Fiebre de amor

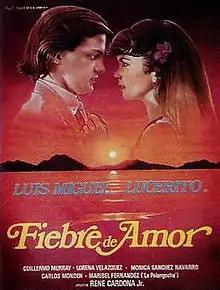
Poster

Fiebre de amor ('Love Fever') is a 1985 Mexican musical drama film. This film won the Diosa Award for best picture.